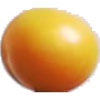
Label: cherry_wax_yellow